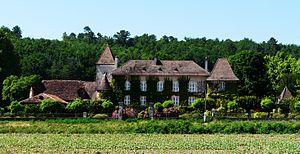
Maison ancienne, Bas Trigonant, Antonne-et-Trigonant, Dordogne, France
Antonne-et-Trigonant est une commune française située dans le département de la Dordogne, en région Nouvelle-Aquitaine.